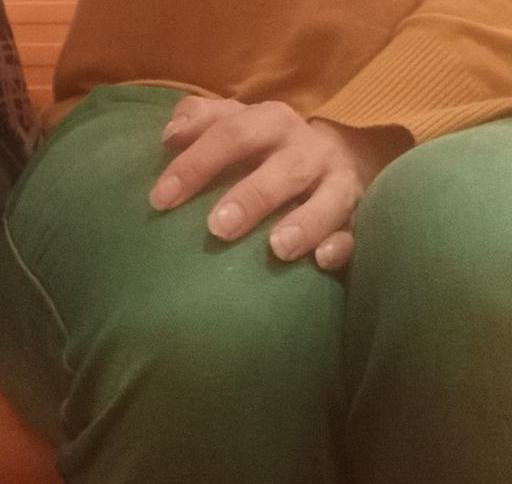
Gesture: no_gesture